Gidget (TV series)

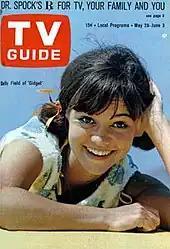
The May 28 – June 3, 1966, issue of "TV Guide" featured Sally Field

Two board games were made from the show. A self-titled game published by Standard Toykraft in 1965, and "Gidget Fortune Teller" game published by Milton Bradley Company in 1966.